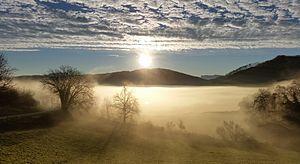
Vue de la Tourbière du Grand Lemps avec brume sous nuages
La réserve naturelle nationale de l'étang du Grand-Lemps est une réserve naturelle nationale située dans le département de l'Isère. Classé en 1993, le site couvre une surface de 53 hectares autour de l'étang du même nom et présente un patrimoine floristique et faunistique remarquable.